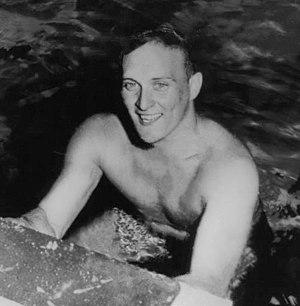
Joseph Thomas «Joe» Verdeur est un nageur américain qui a remporté une médaille d'or olympique dans la discipline du 200 mètres brasse à l'occasion des Jeux olympiques de 1948 à Londres en Grande-Bretagne.